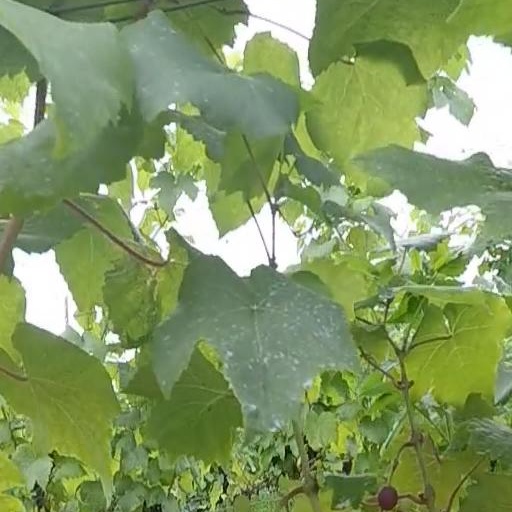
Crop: grape